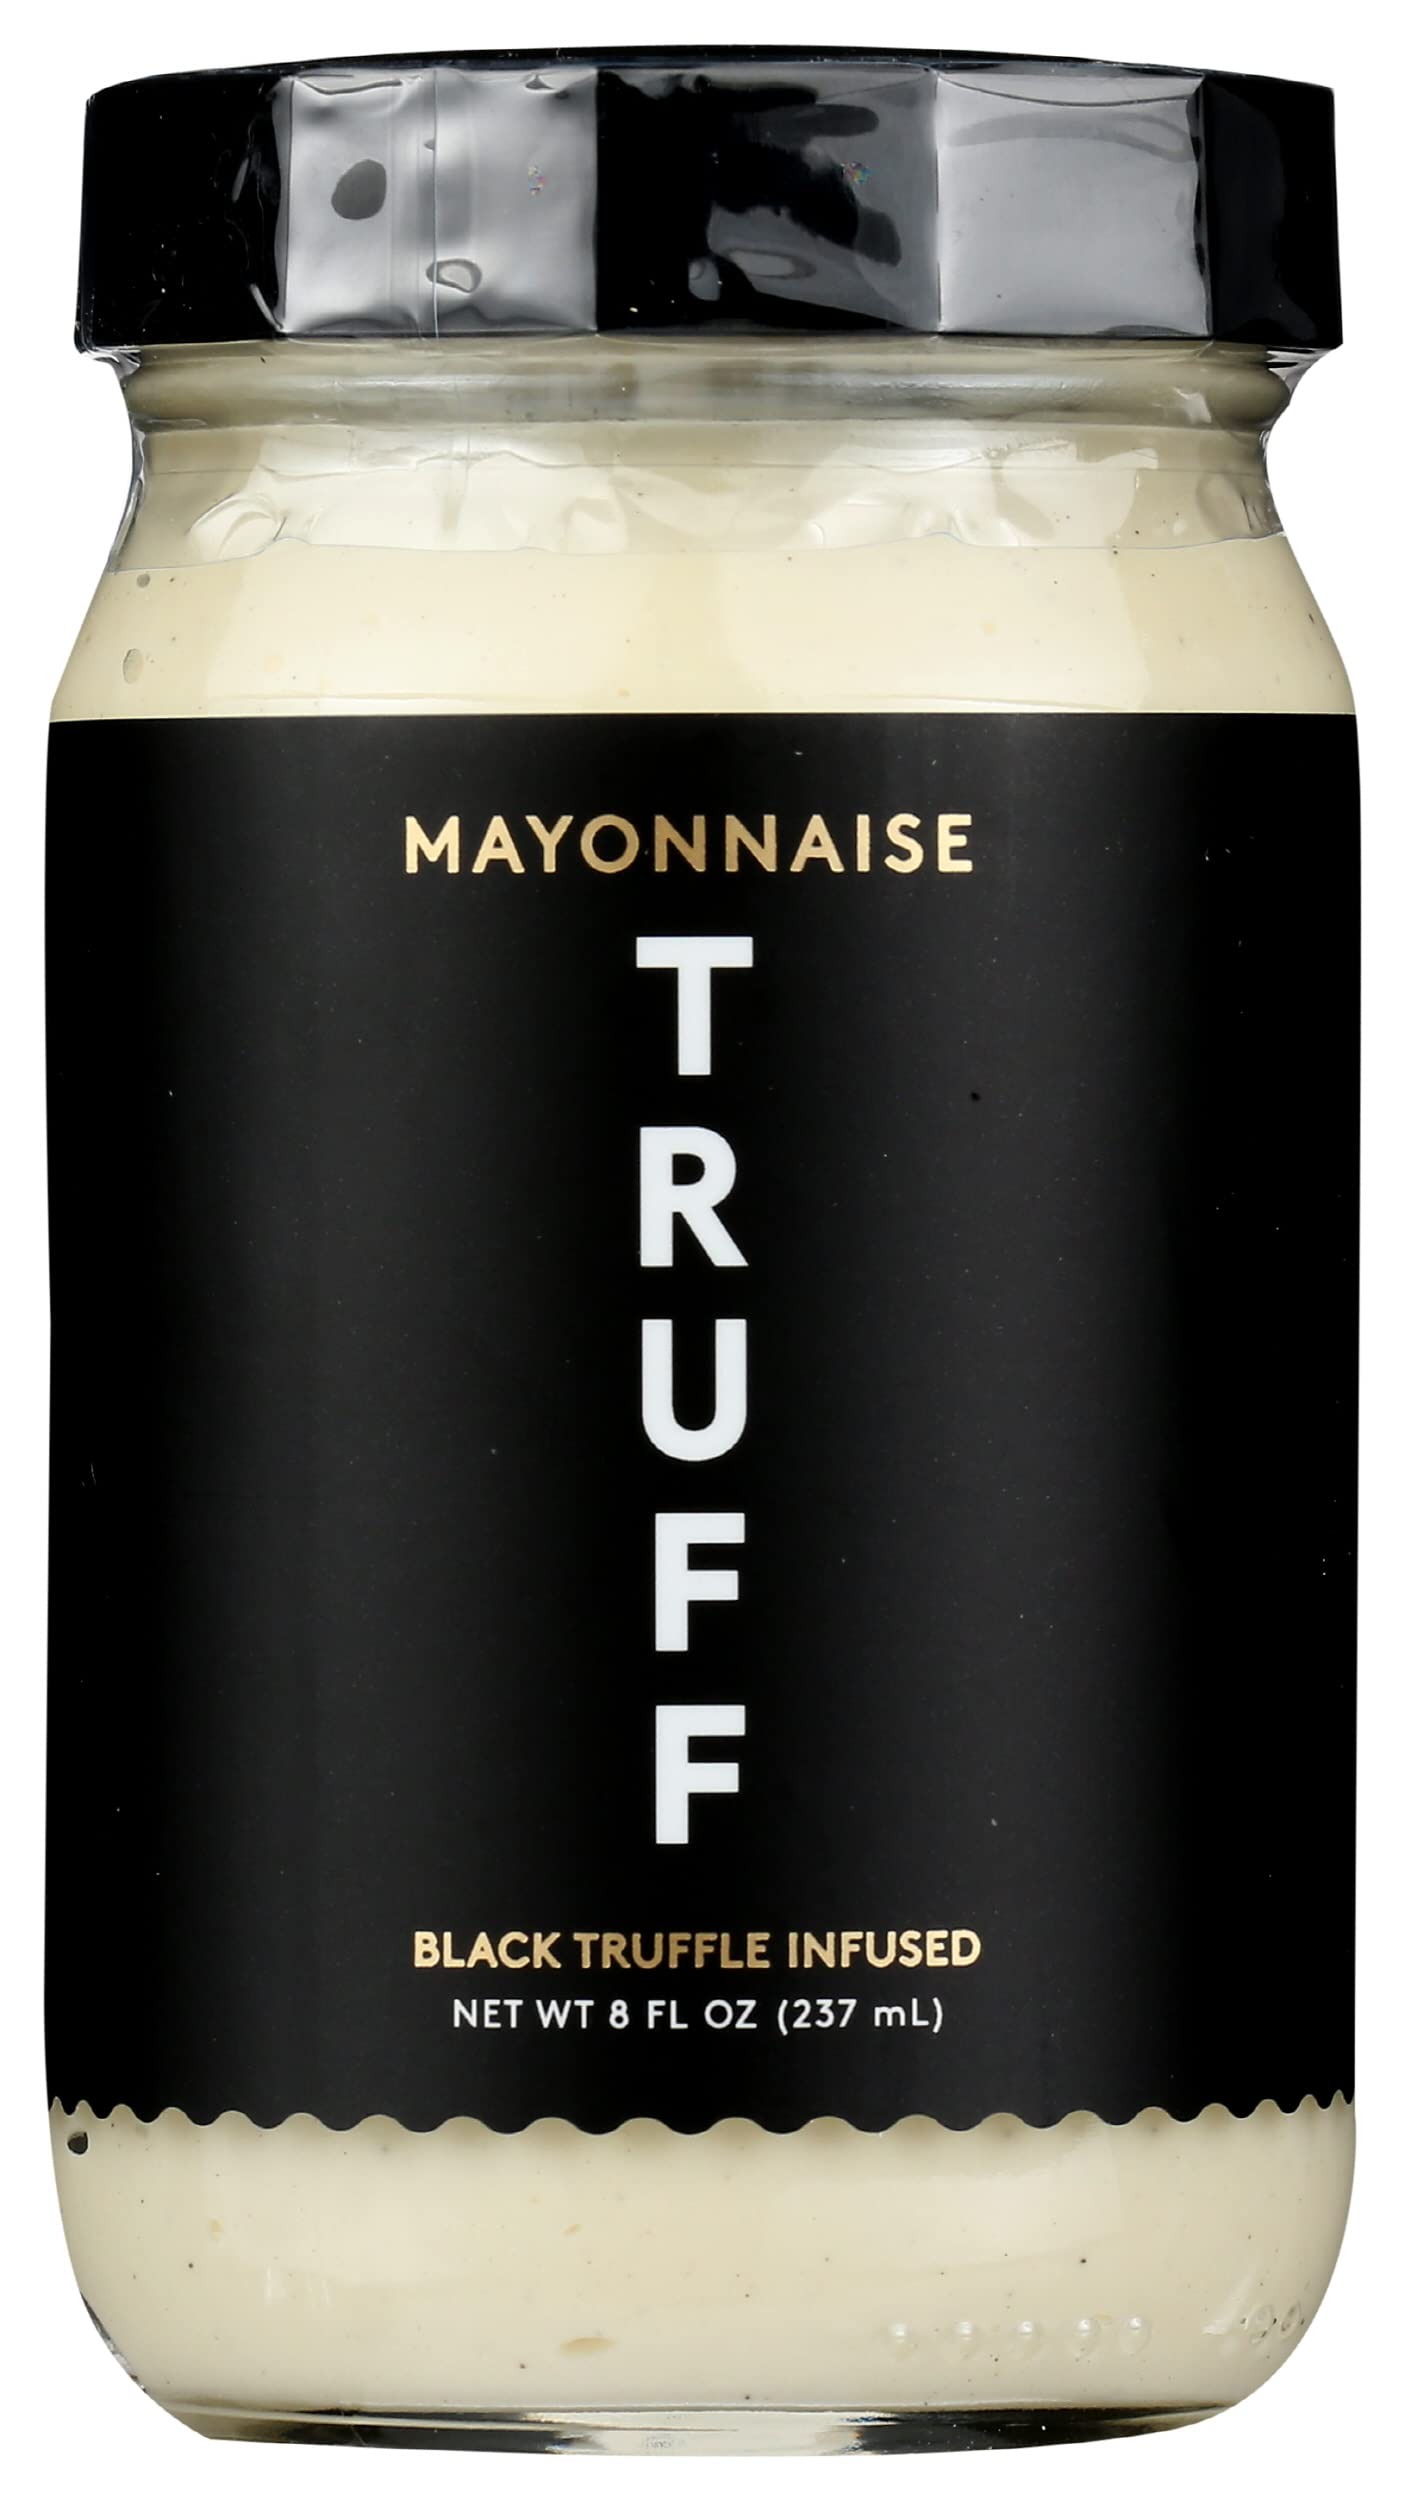
Item Name: Truff Black Truffle Infused Mayonnaise, 8 Ounces (Pack Of 6)
Bullet Point: Truff Black Truffle Infused Mayonnaise, 8 Ounces (Pack Of 6)
Value: 48.0
Unit: Ounce

Price: 15.99